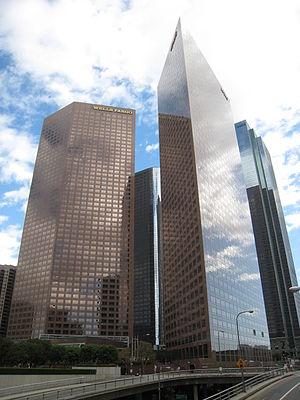
Oaktree Capital Management dit Oaktree est une entreprise de gestion d'actifs spécialisée dans les stratégies d'investissement alternatives. Oaktree, fondée en 1995, est cotée à New York et a son siège social à Los Angeles.
Cette liste des plus hauts immeubles de Los Angeles recense en fonction de leur hauteur les gratte-ciel situés dans la ville américaine de Los Angeles, en Californie. Le plus haut bâtiment de la ville est la U.S. Bank Tower, inaugurée en 1989 ; elle compte 73 étages surplombe de 310 mètres de haut Downtown Los Angeles. C'est également le plus haut édifice de Californie, et le dixième plus haut bâtiment du pays. Le deuxième gratte-ciel de Los Angeles et de Californie est l'Aon Center, de 262 mètres de haut. Huit des dix plus hauts édifices de Californie sont situés à Los Angeles.